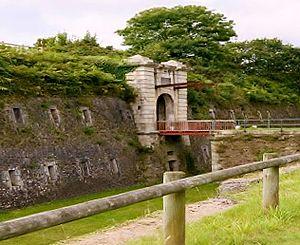
Le fort du Questel est une « redoute » située à Brest. C'est un ouvrage fortifié de type Vauban, fermé et de forme carrée, dont l’entrée ou gorge est placée sur le côté le moins exposé. Ce vaste quadrilatère de 100 mètres de côté est situé entre le fort de Kéranroux et le fort de Penfeld.